Ōgi Station (Saga)

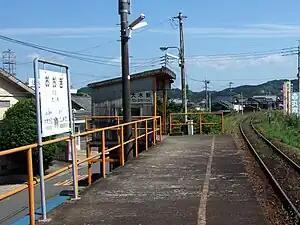
Station platform in May 2008

is a train station located in Arita, Saga Prefecture, Japan. It is on the Nishi-Kyūshū Line which has been operated by the third-sector Matsuura Railway since 1988.